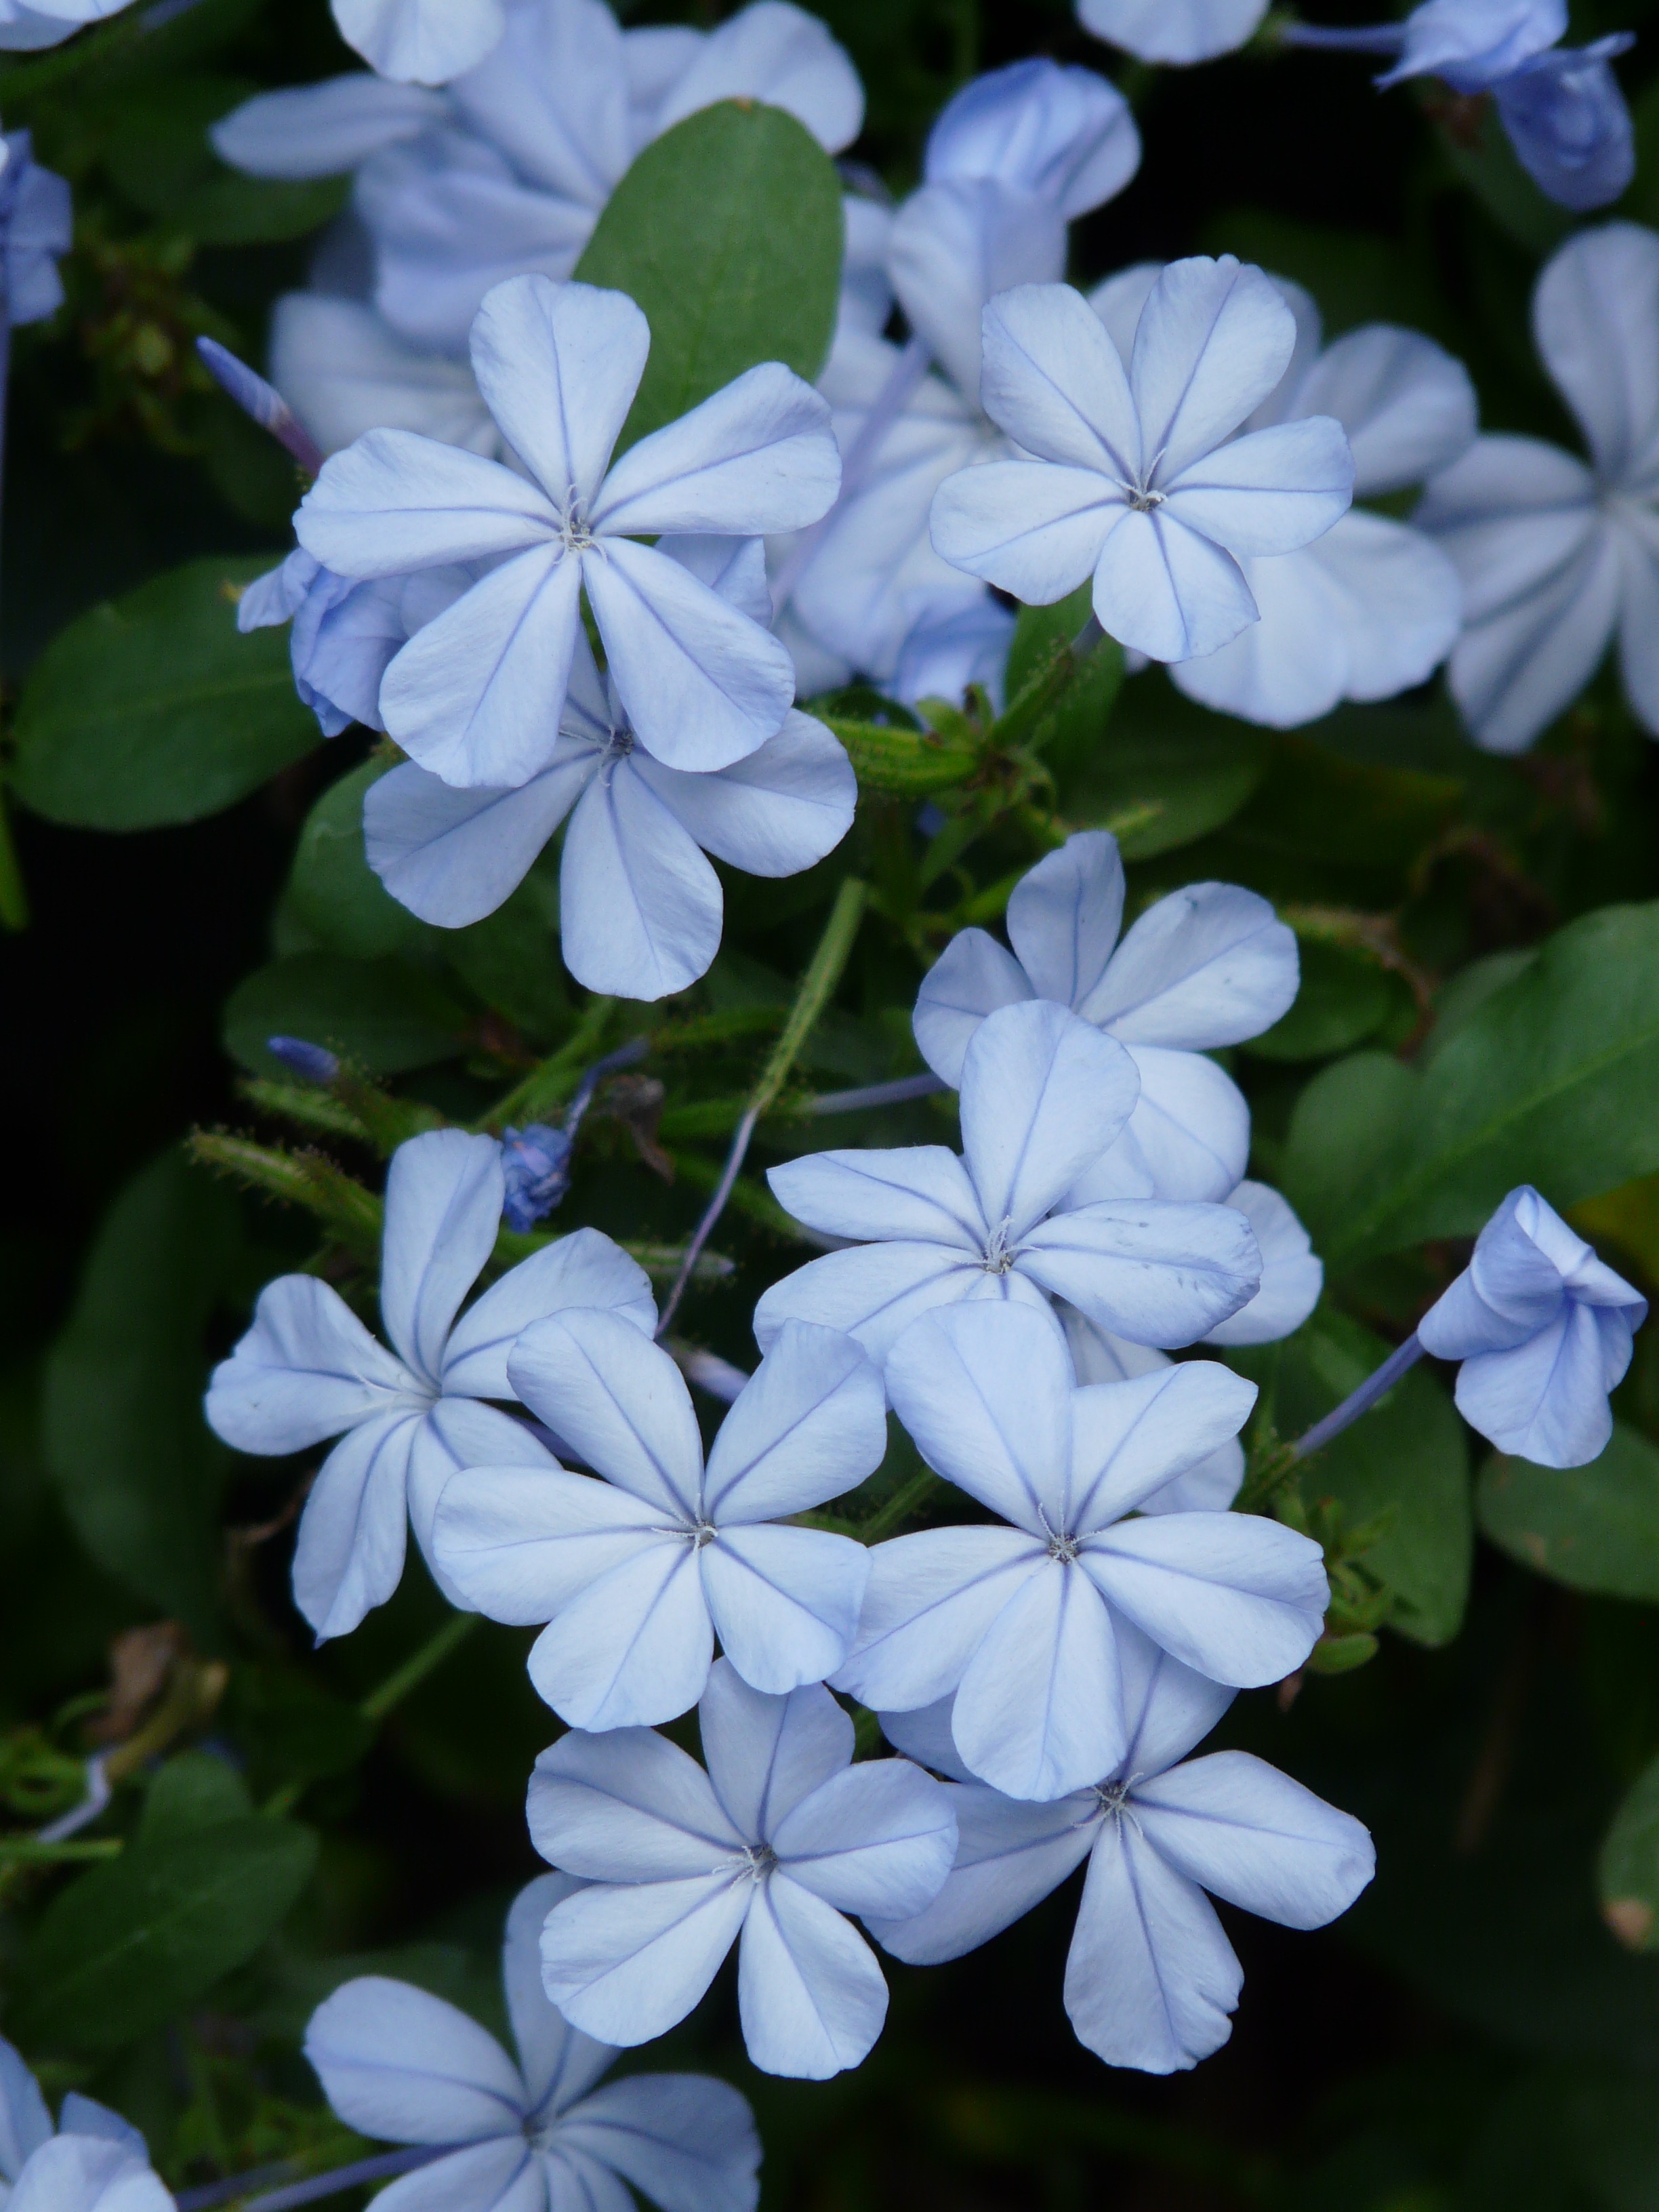
blossom, plant, flower, petal, botany, blue, flora, hydrangea, wildflower, flowers, stalk, plumbago, auriculata, ornamental plant, flowering plant, light blue, cape europaea, hydrangeaceae, annual plant, land plant, hydrangea serrata, dame's rocket, plumbago auriculata, plumbago capensis thunb